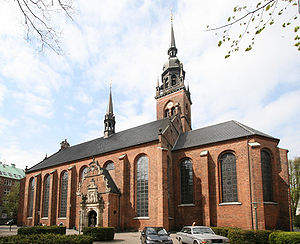
Helligåndskirken (København)
Helligåndskirken ligger langs med Strøget ved Amagertorv
Helligåndskirken er en kirke midt i København, ved Amagertorv, som er en del af Strøget. Kirkens adresse er Niels Hemmingsens Gade, opkaldt efter en navnkundig teolog, som var præst ved kirken 1547-53. I forbindelse med kirken ligger Helligåndshuset og Helligaandskirkens Børnehave.